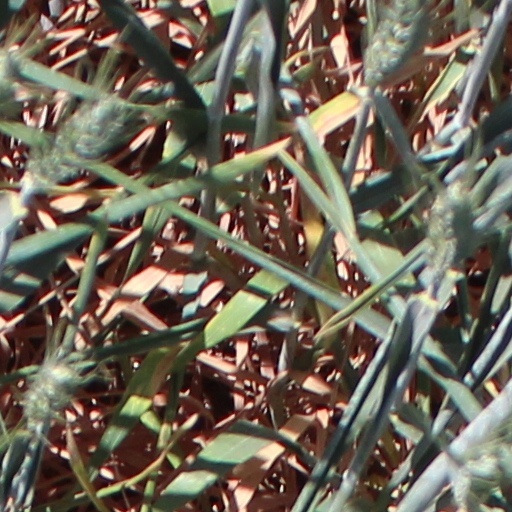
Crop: wheat